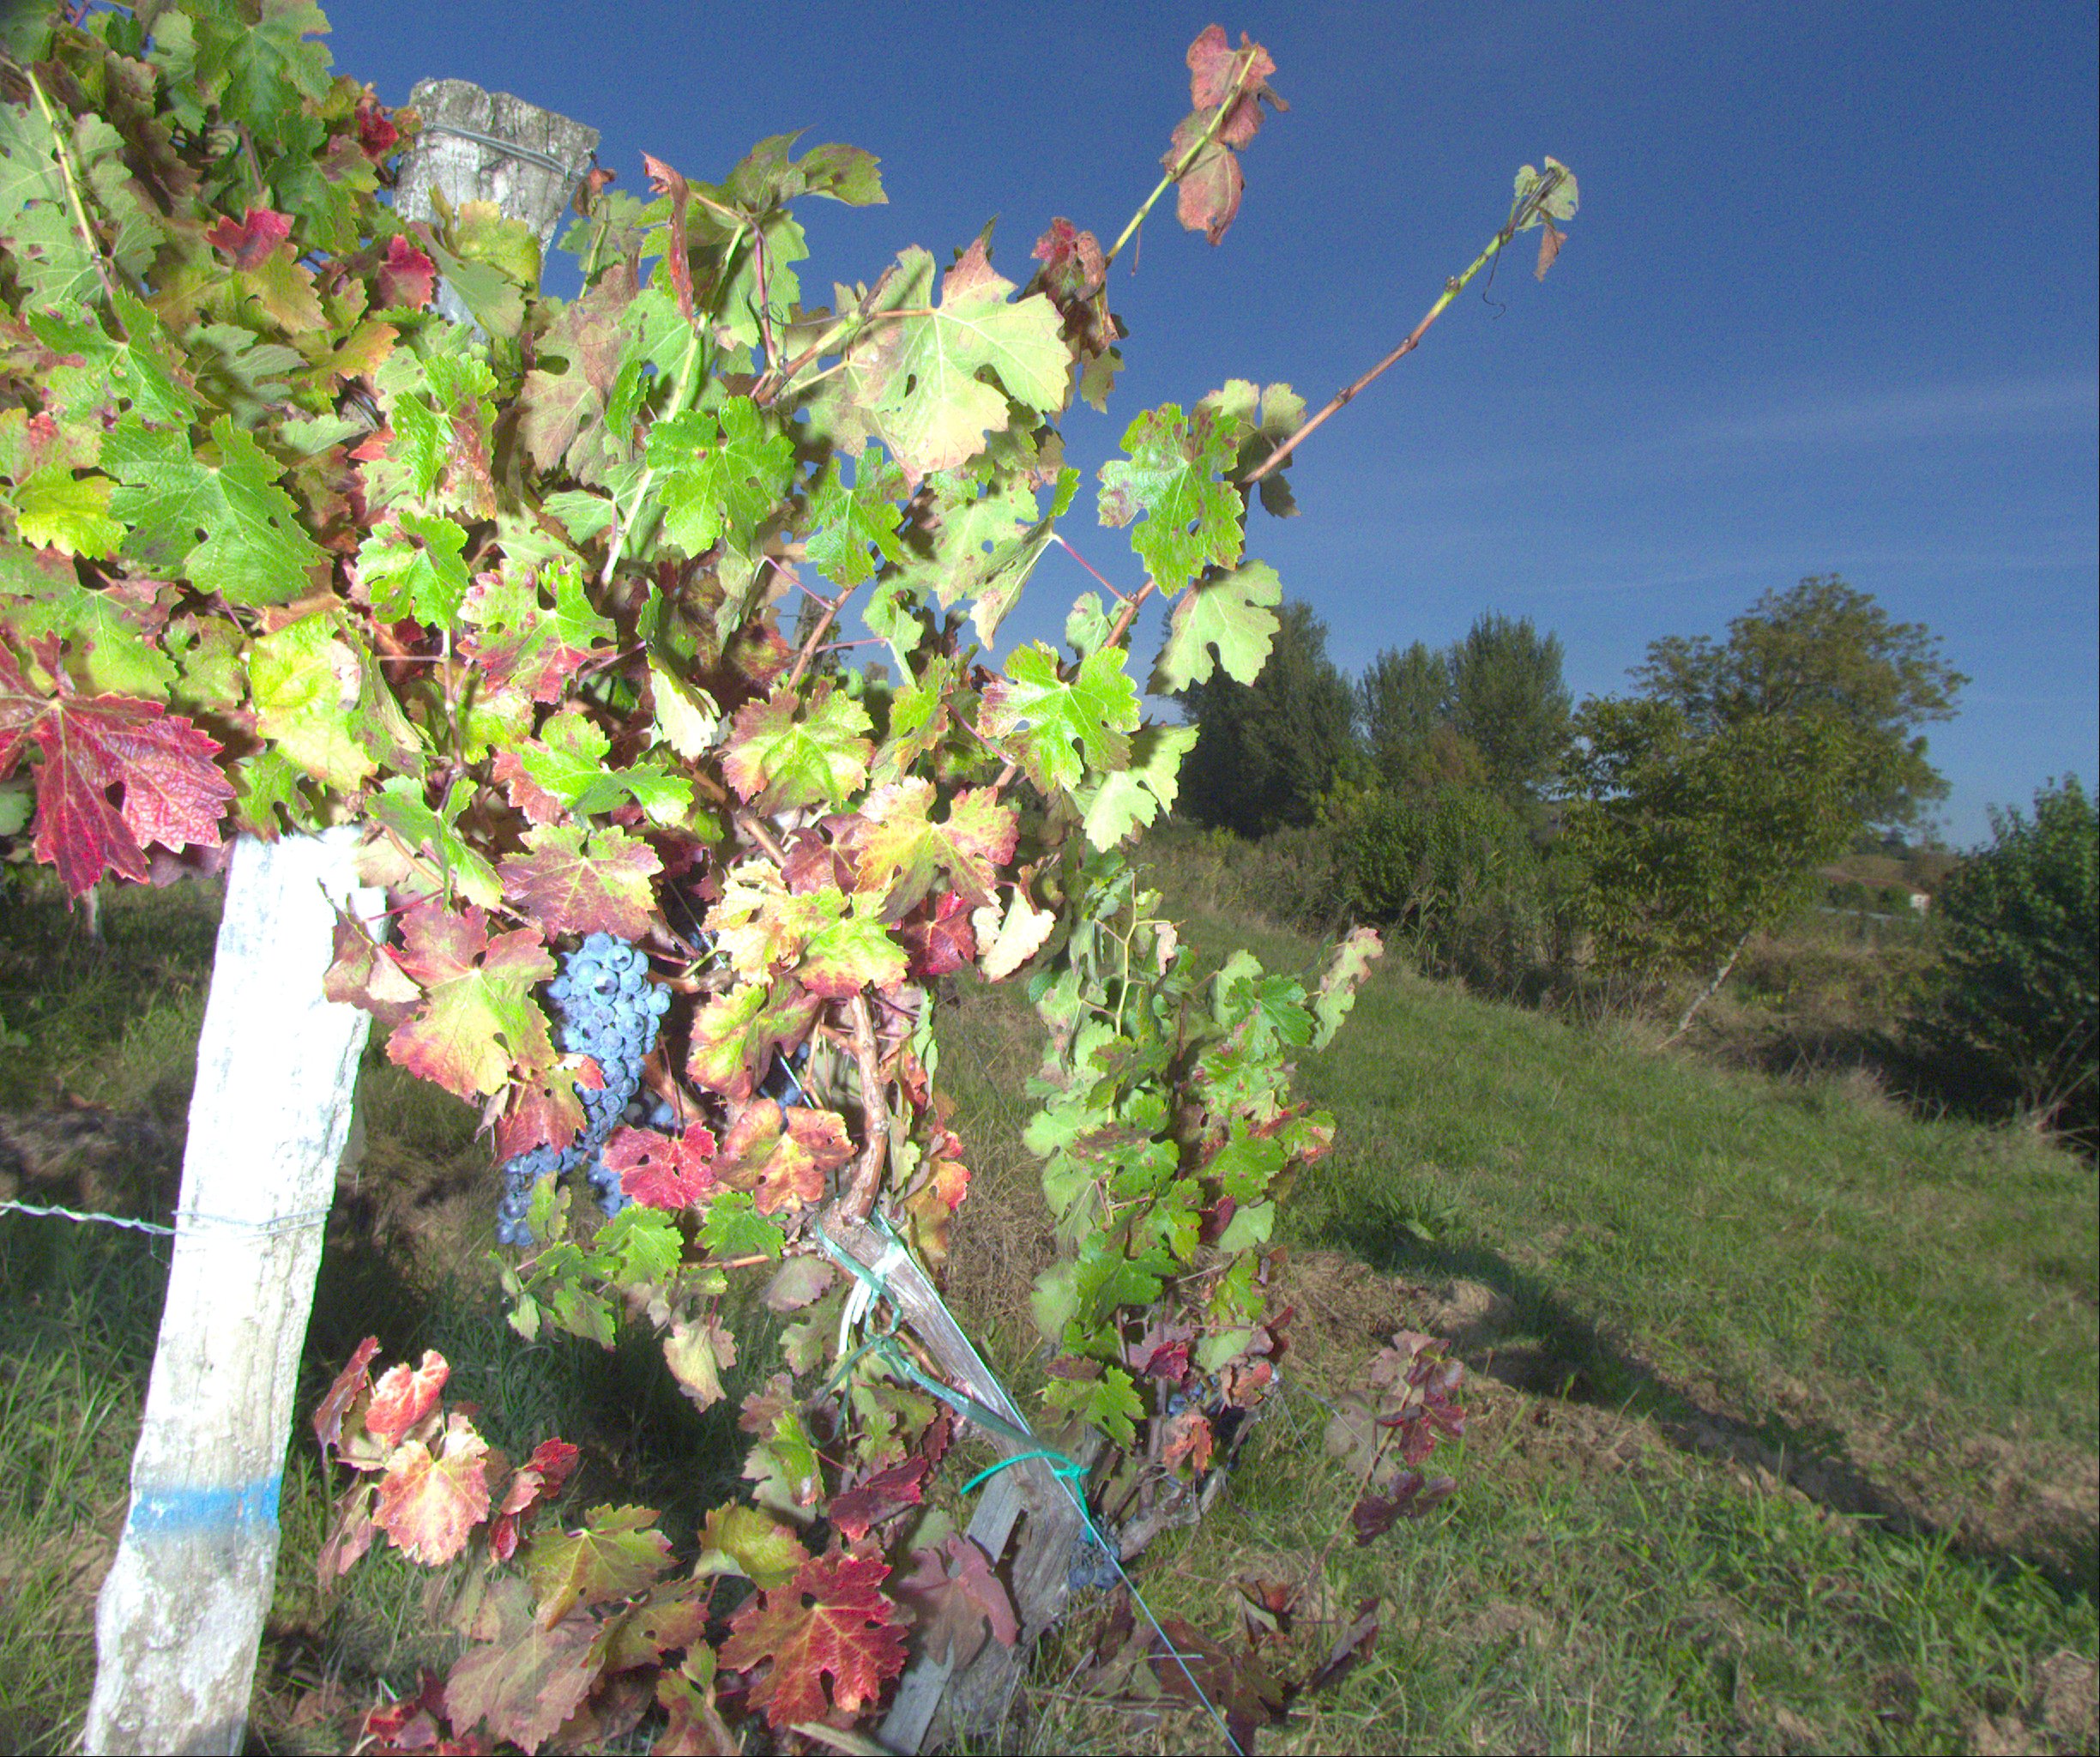
Grape variety: cabernet-sauvignon
Disease: confounding disease (conf+)